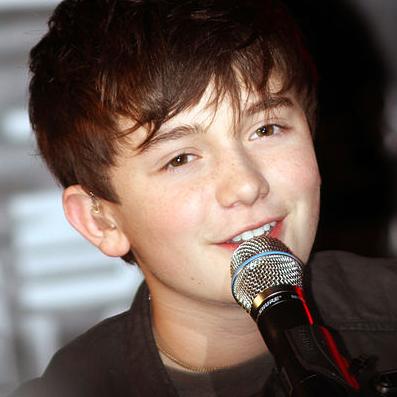
Age: 13